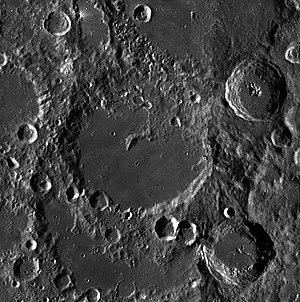
Chang'e 4 est une sonde spatiale lunaire chinoise dont le lancement a eu lieu le 7 décembre 2018. L'engin est une réplique de la sonde lunaire Chang'e 3, lancée en 2013. C'est le 8ᵉ engin spatial chinois lancé vers la Lune et le deuxième à s'y poser. Chang'e 4 comprend un atterrisseur et un rover. Les deux engins spatiaux emportent plusieurs instruments dont des caméras, un spectromètre infrarouge pour mesurer la composition du sol à proximité du rover et un radar détectant la structure superficielle du sous-sol ainsi qu'un spectromètre radio pour analyser les éruptions solaires. La mission primaire doit durer 90 jours.